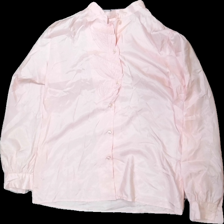
View: front
Type: Top
Category: Ladies
Brand: Not in the list
Colors: Pink
Material: 100% polyester
Pattern: Embroidered
Cut: Regular
Season: All
Price range: 50-100
Recommended usage: Reuse
Description: tröja med broderi